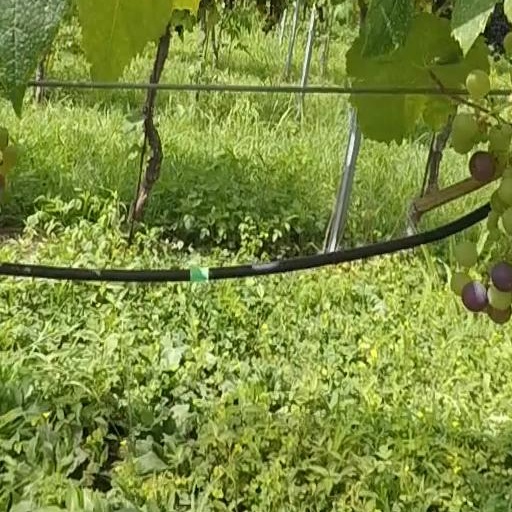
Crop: grape